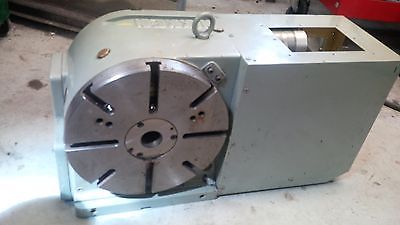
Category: table